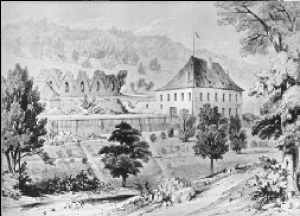
Chartreuse Le Glandier, Beyssac, Department Corrèze.
Marie Fortunée Capelle, connue sous son nom d'épouse Marie Lafarge, née à Paris le 15 janvier 1816 et morte à Ussat dans le département de l'Ariège le 7 septembre 1852, est une personnalité française soupçonnée, puis reconnue coupable par la justice de l'époque d'avoir empoisonné son époux, Charles Pouch-Lafarge, dit Charles Lafarge, donnant ainsi naissance à l'affaire Lafarge dont le procès fit l'objet de nombreux commentaires et qui sera à l'origine de nombreux ouvrages décrivant ou analysant l'affaire, ainsi qu'à des films de cinéma et de télévision.